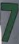
Number: 7